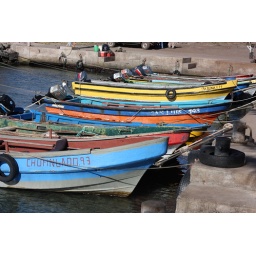
The colorful fishing boats in the main harbor